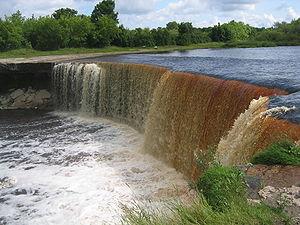
La Jägala, parfois appelé fleuve Kehra, est un fleuve du nord de l'Estonie.